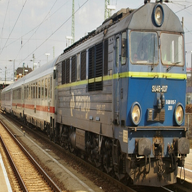
Vehicle type: Trains